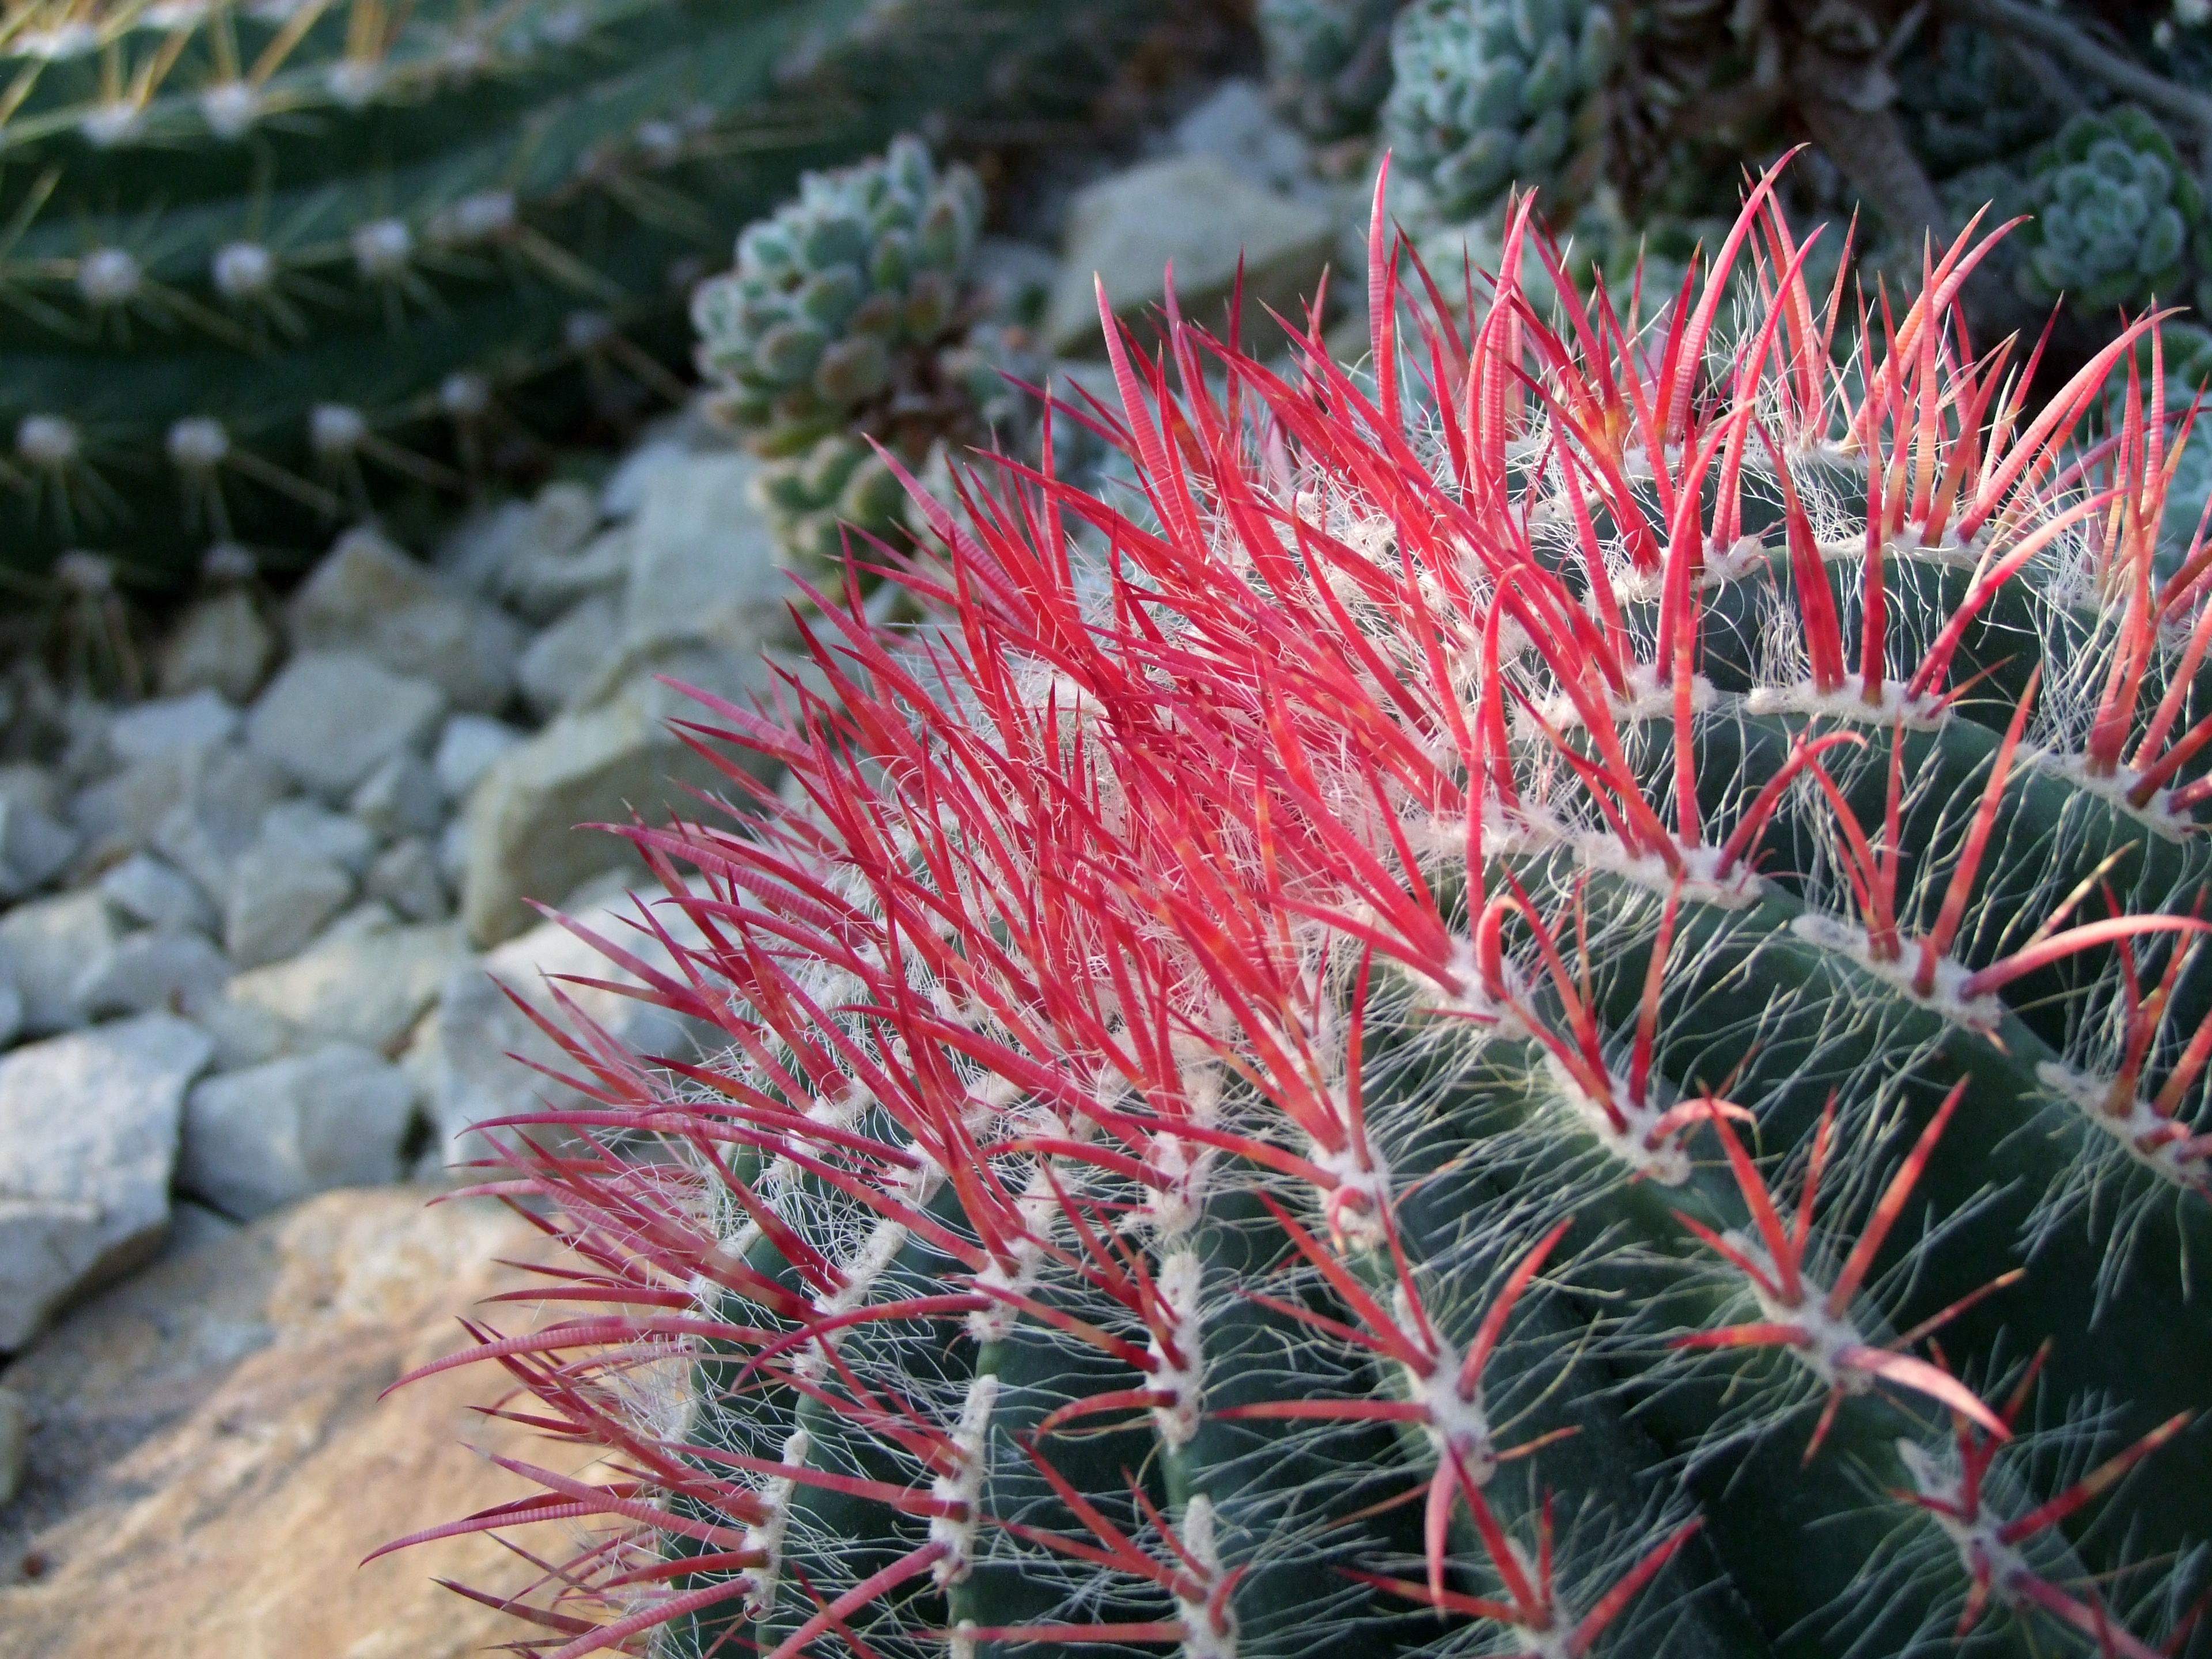
tree, nature, grass, prickly, cactus, plant, leaf, flower, frost, green, red, botany, flora, close up, cactaceae, macro photography, flowering plant, cactus greenhouse, grass family, land plant, thorns spines and prickles